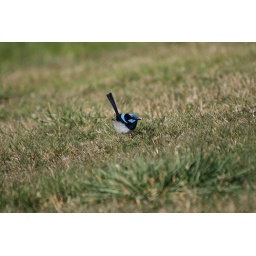
Taken in Longford when walking the dog